Ashtapada

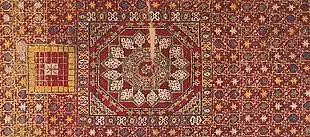
Carpet with the Ashtapada board (detail). India or Iran, 15th-century. Museum of Islamic Art, Doha

Ashtāpada or Ashtapadi is an Indian board game. Although it is played on a checkered board similar to chess, Ashtāpada predates it and differs in its mechanics and victory conditions. The game was mentioned on the list of games that Gautama Buddha would not play. Chaturanga, which could be played on the same , appeared sometime around the 6th century in India; it could be played by two to four participants.